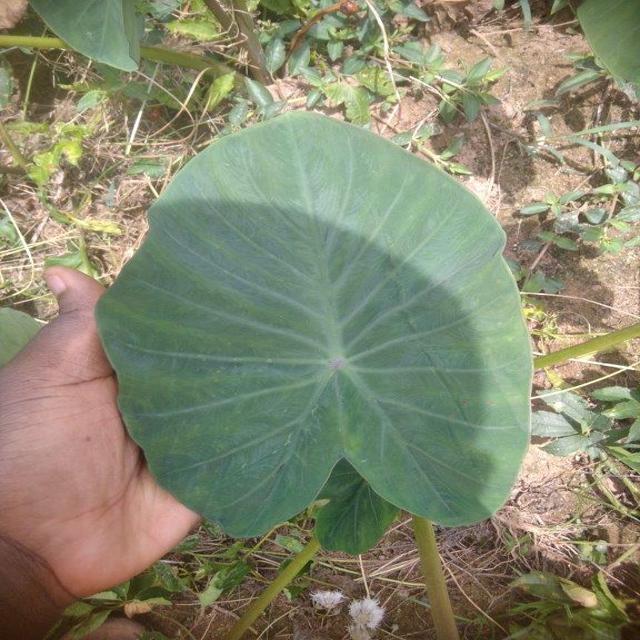
Label: Healthy